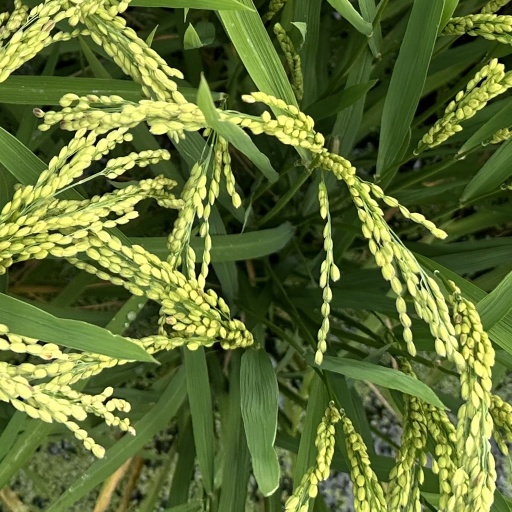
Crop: rice